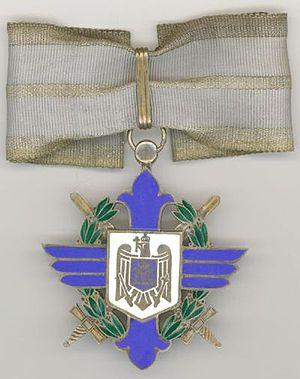
L'Ordre La Vertu Aéronautique, Commandeur, 1930 (avers) Română: Ordinul Virtutea Aeronautică, Comandor, 1930 (avers)
L'Ordre du Mérite aéronautique est une décoration civile et militaire du royaume de Roumanie, qui a existé de 1930 à 1947.